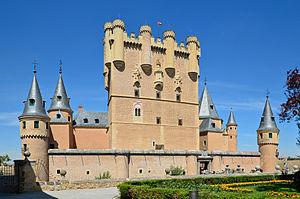
Façade principale de l'Alcazar de Ségovie - Ségovie, Espagne This is a photo of a monument indexed in the Spanish heritage register of Bienes de Interés Cultural under the reference RI-51-0000861.